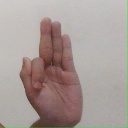
अक्षर: फ